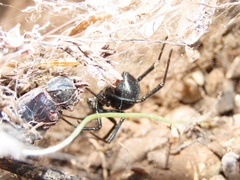
Species: Lactrodectus_hesperus